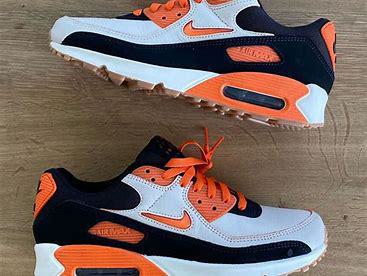
Brand: Nike
Model: Air Max 90 LTR